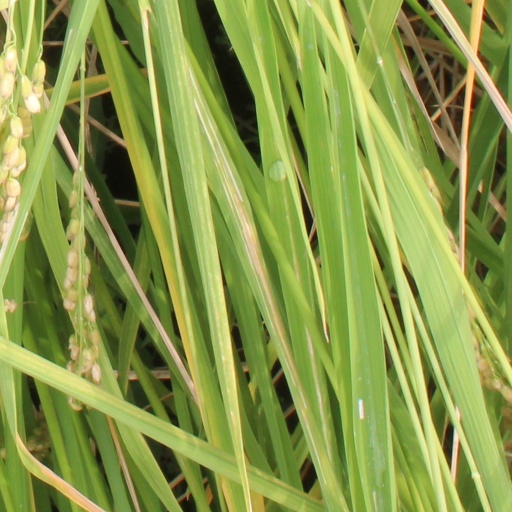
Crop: rice